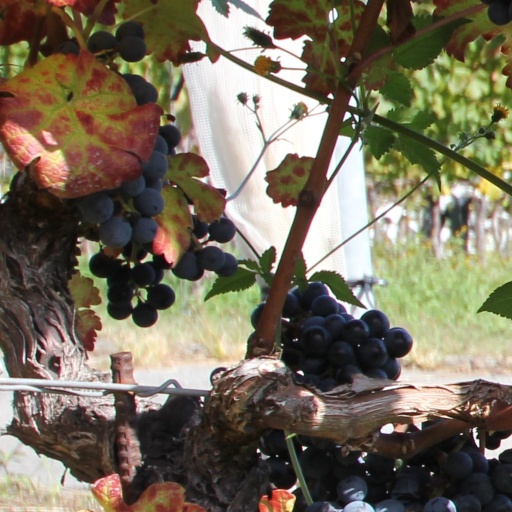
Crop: grape